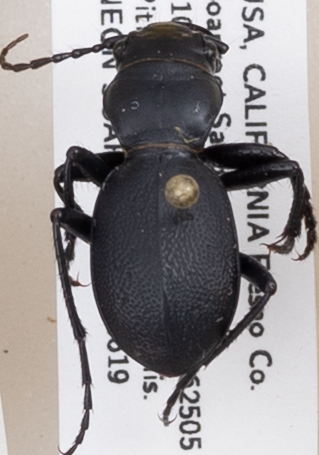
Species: Omus californicus
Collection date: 2019-06-19
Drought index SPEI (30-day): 0.9
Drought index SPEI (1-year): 0.39
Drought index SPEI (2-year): -0.03